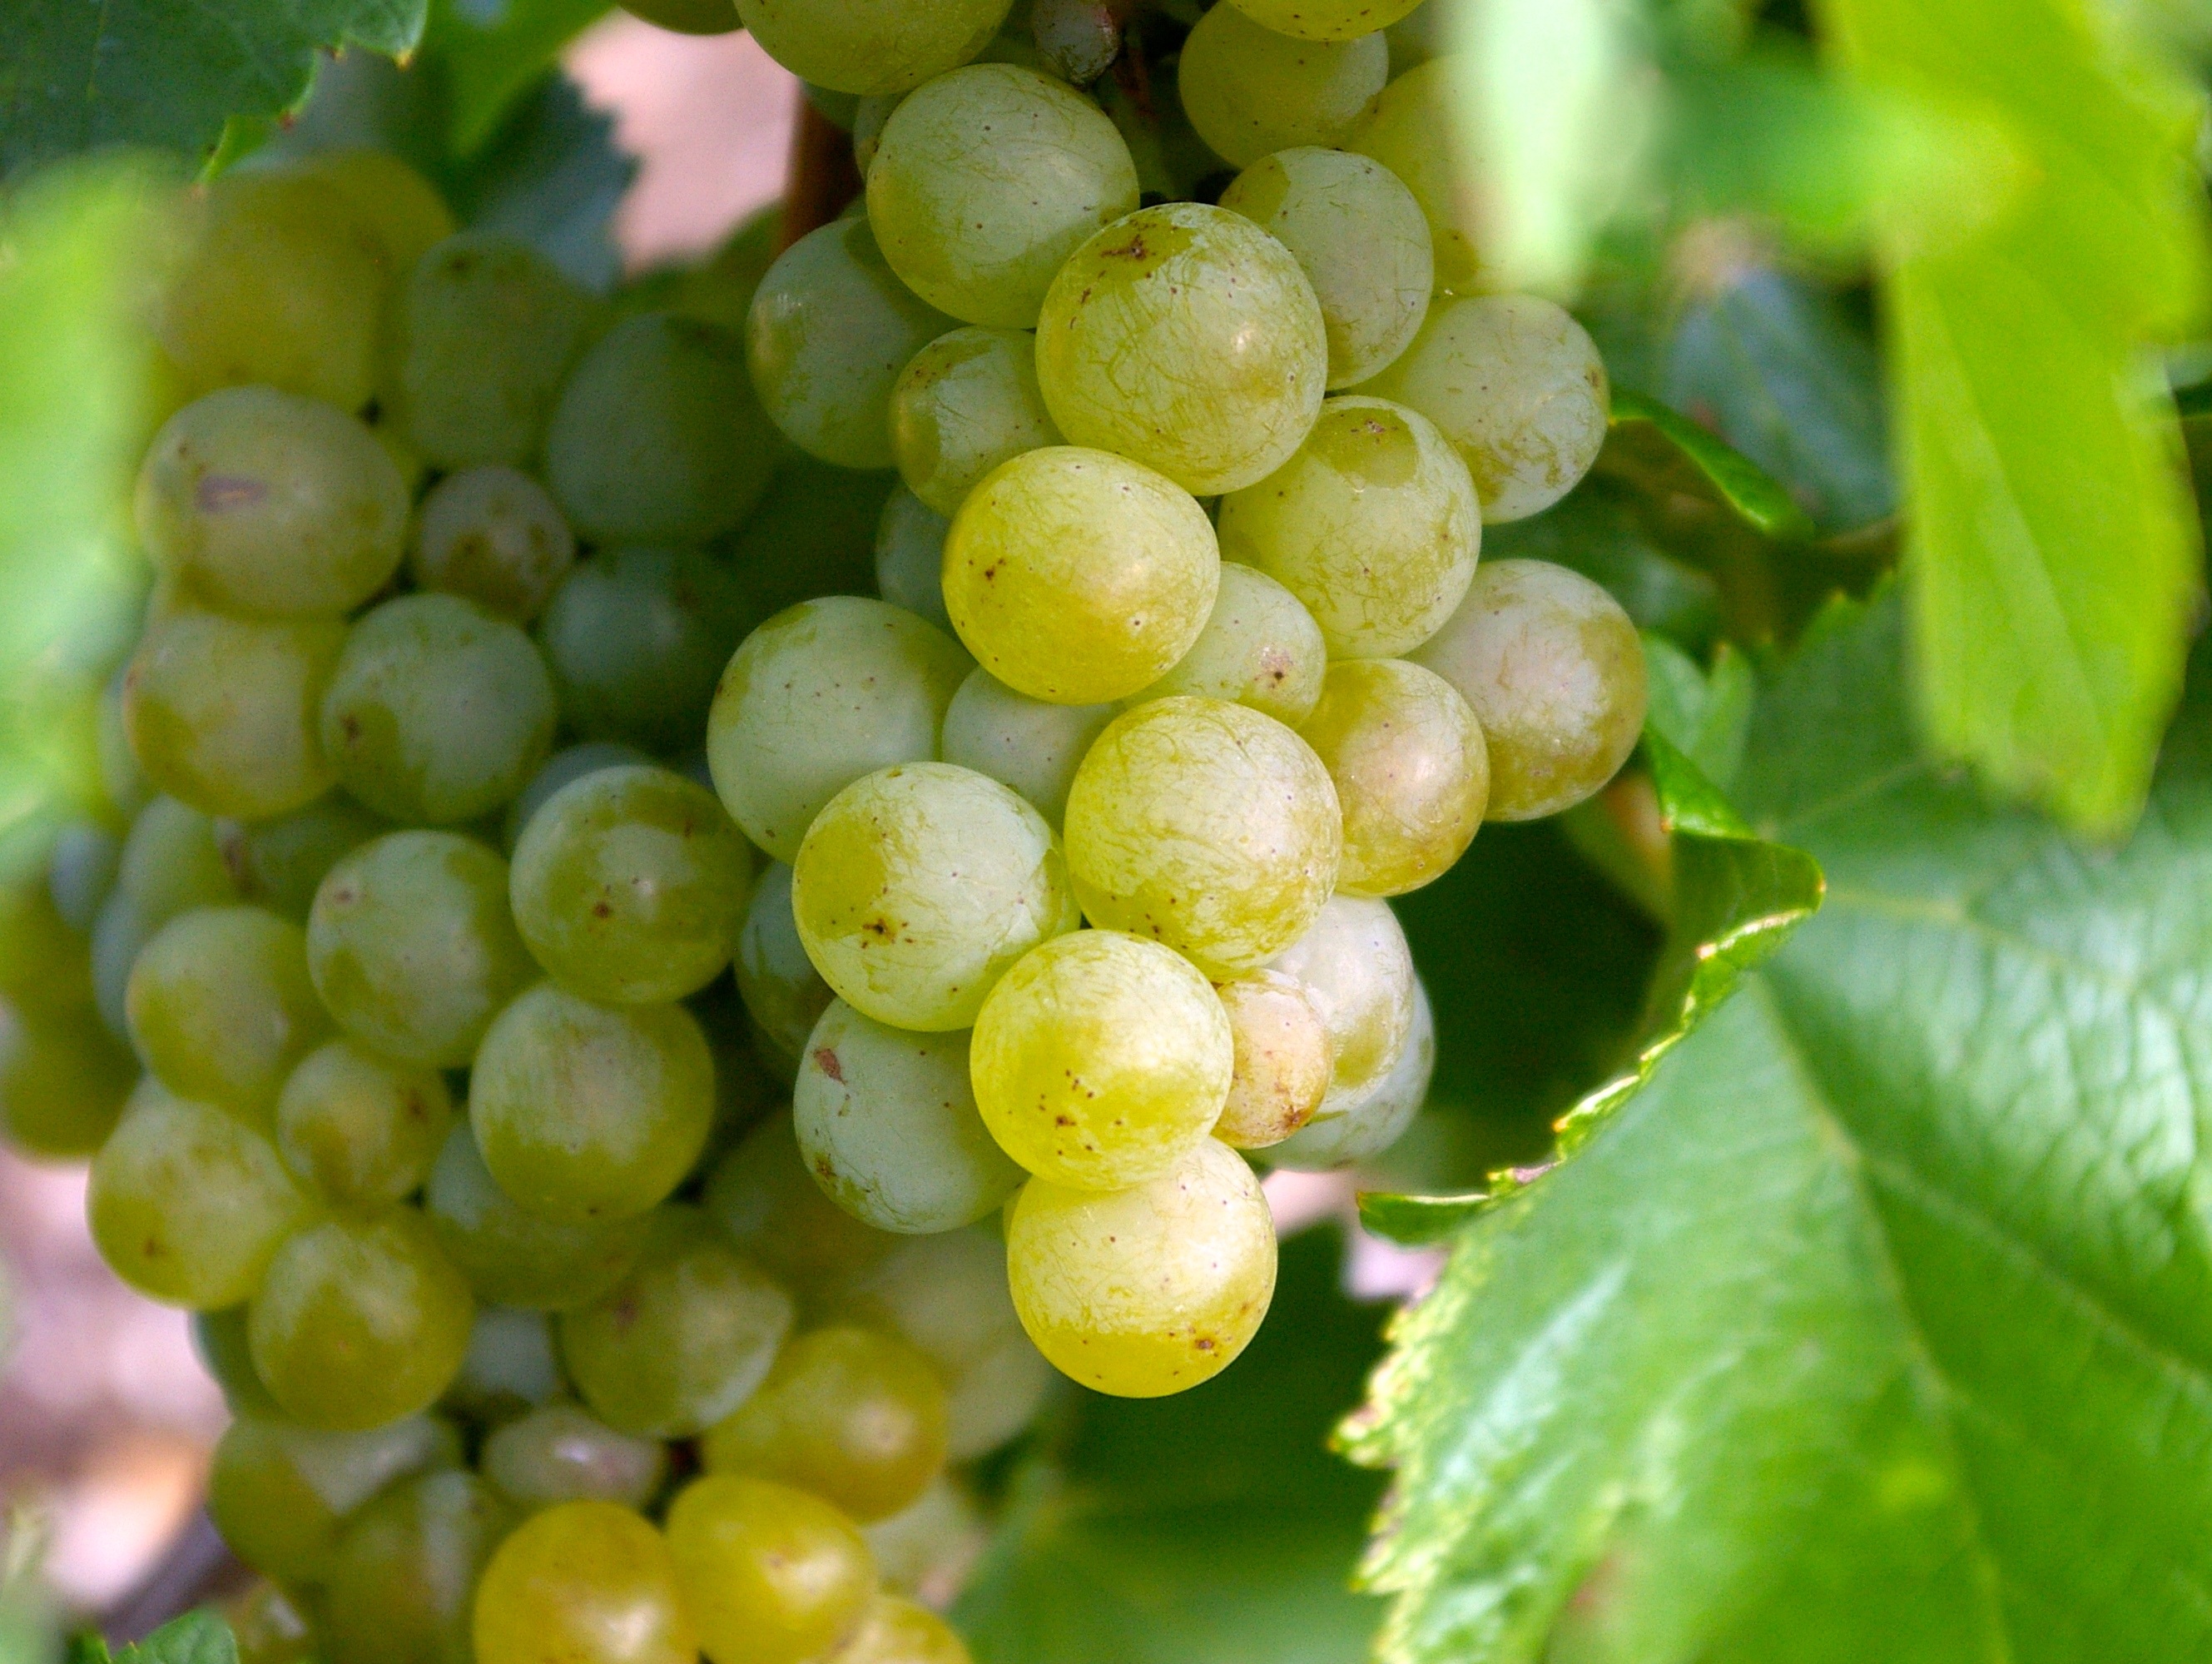
plant, grape, vineyard, bunch, wine, fruit, flower, food, green, produce, shrub, grapes, flowering plant, vitis, sultana, land plant, grapevine family, zante currant